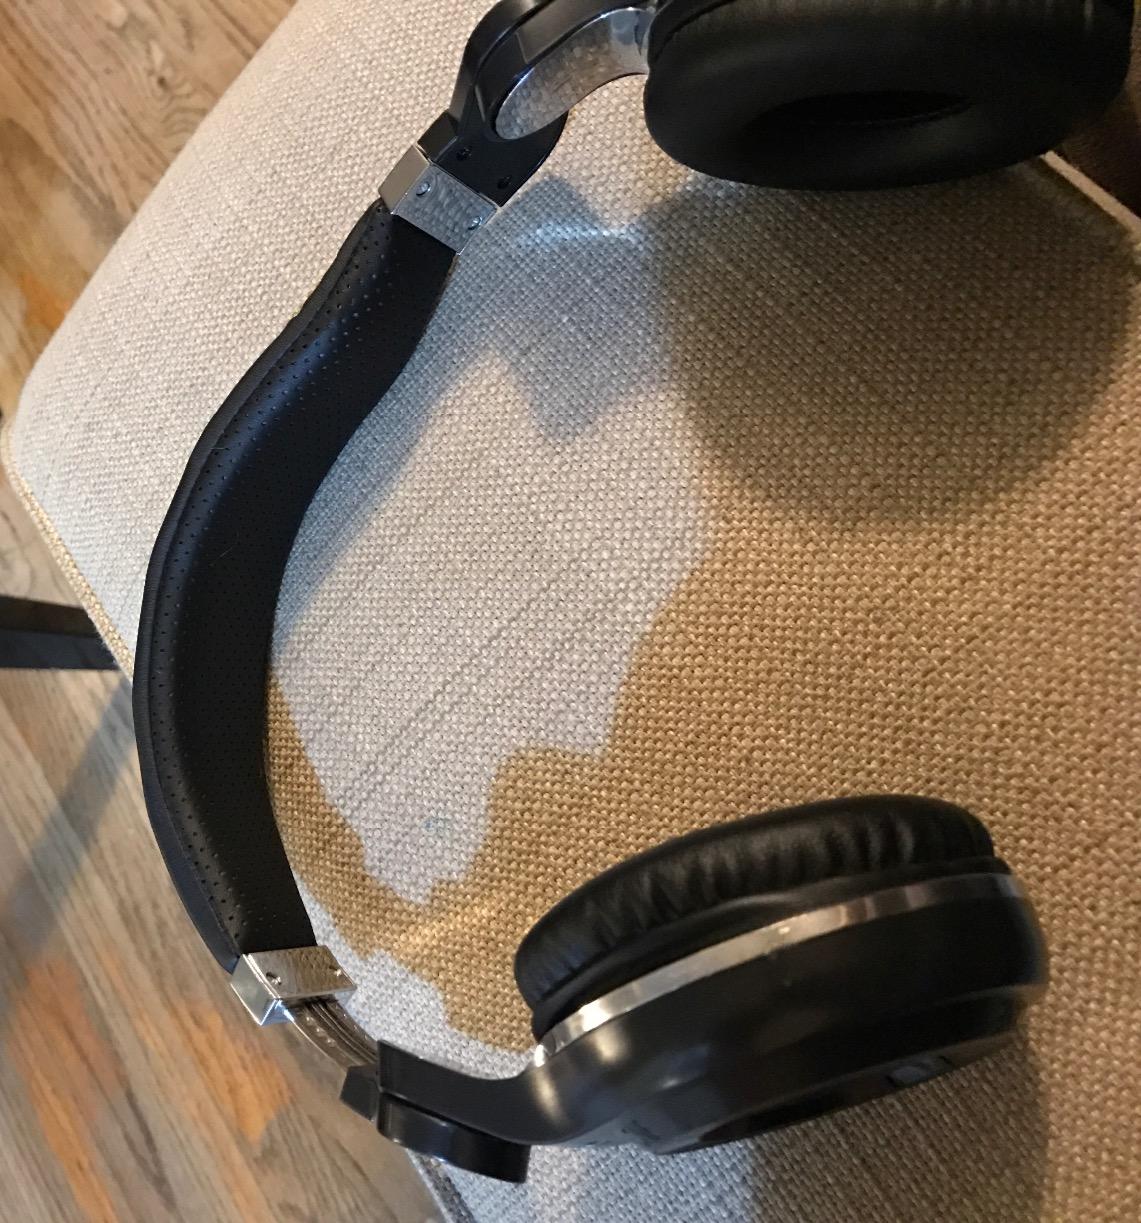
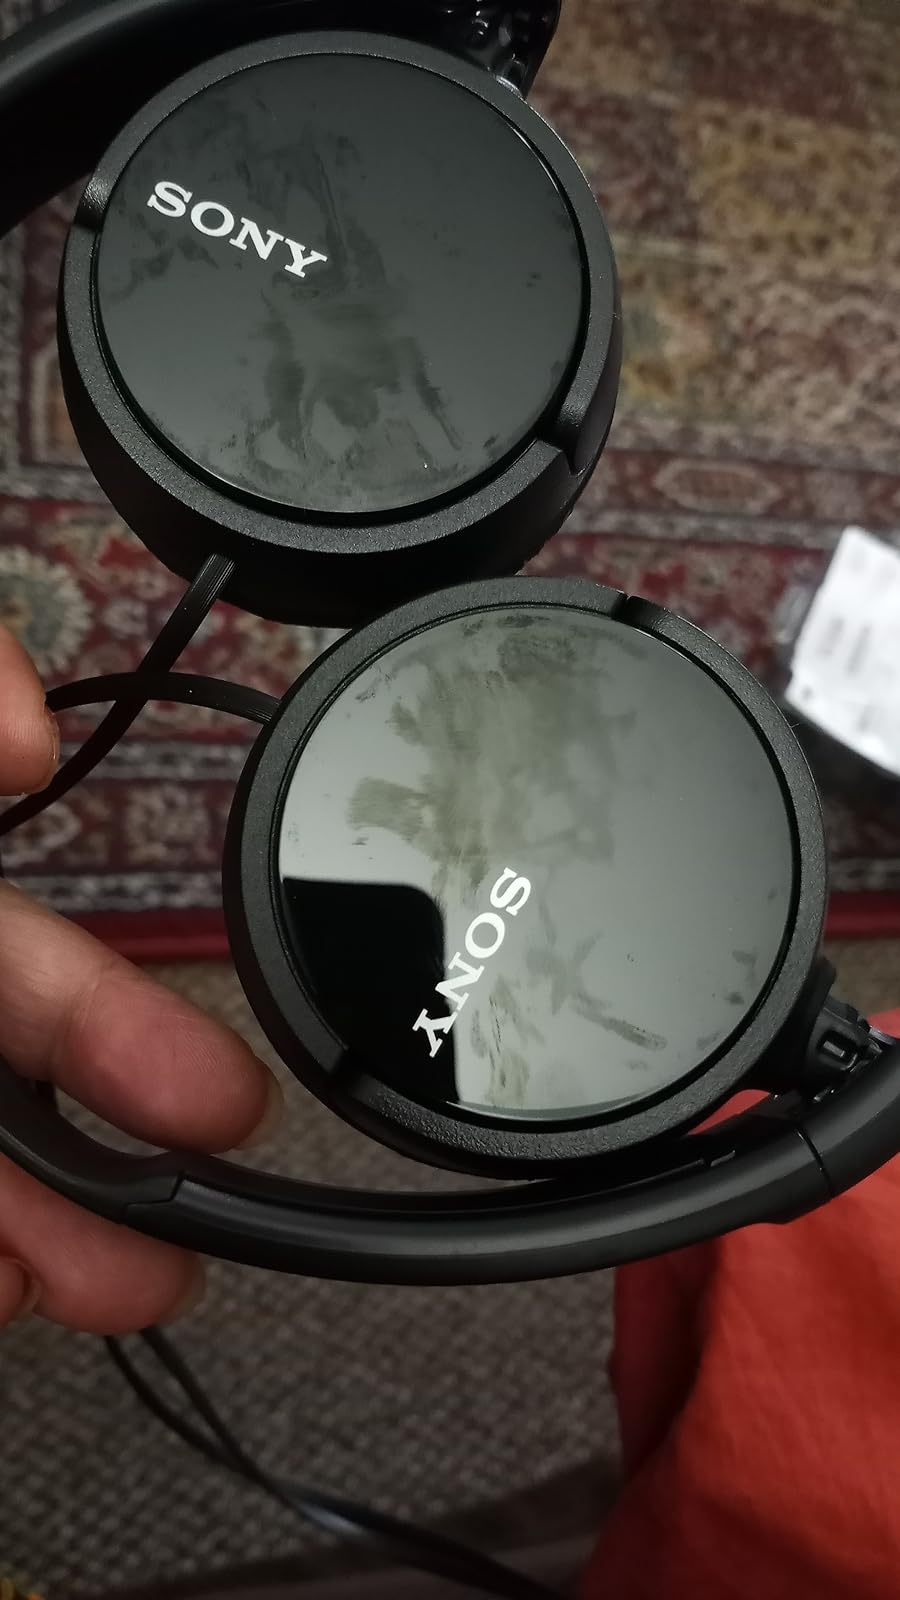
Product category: headphones
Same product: no